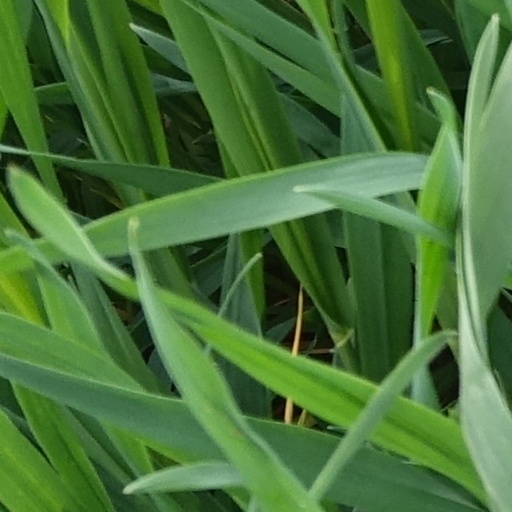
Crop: wheat